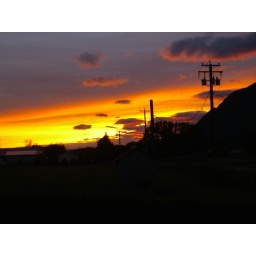
Beautiful orange clouds over Mission, BC.